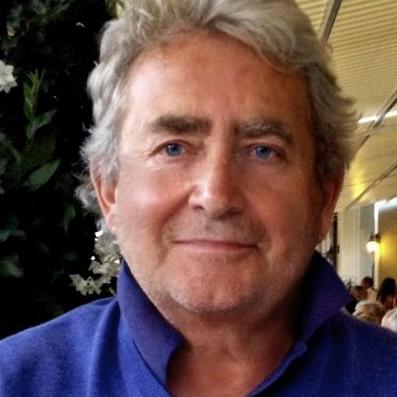
Age: 61